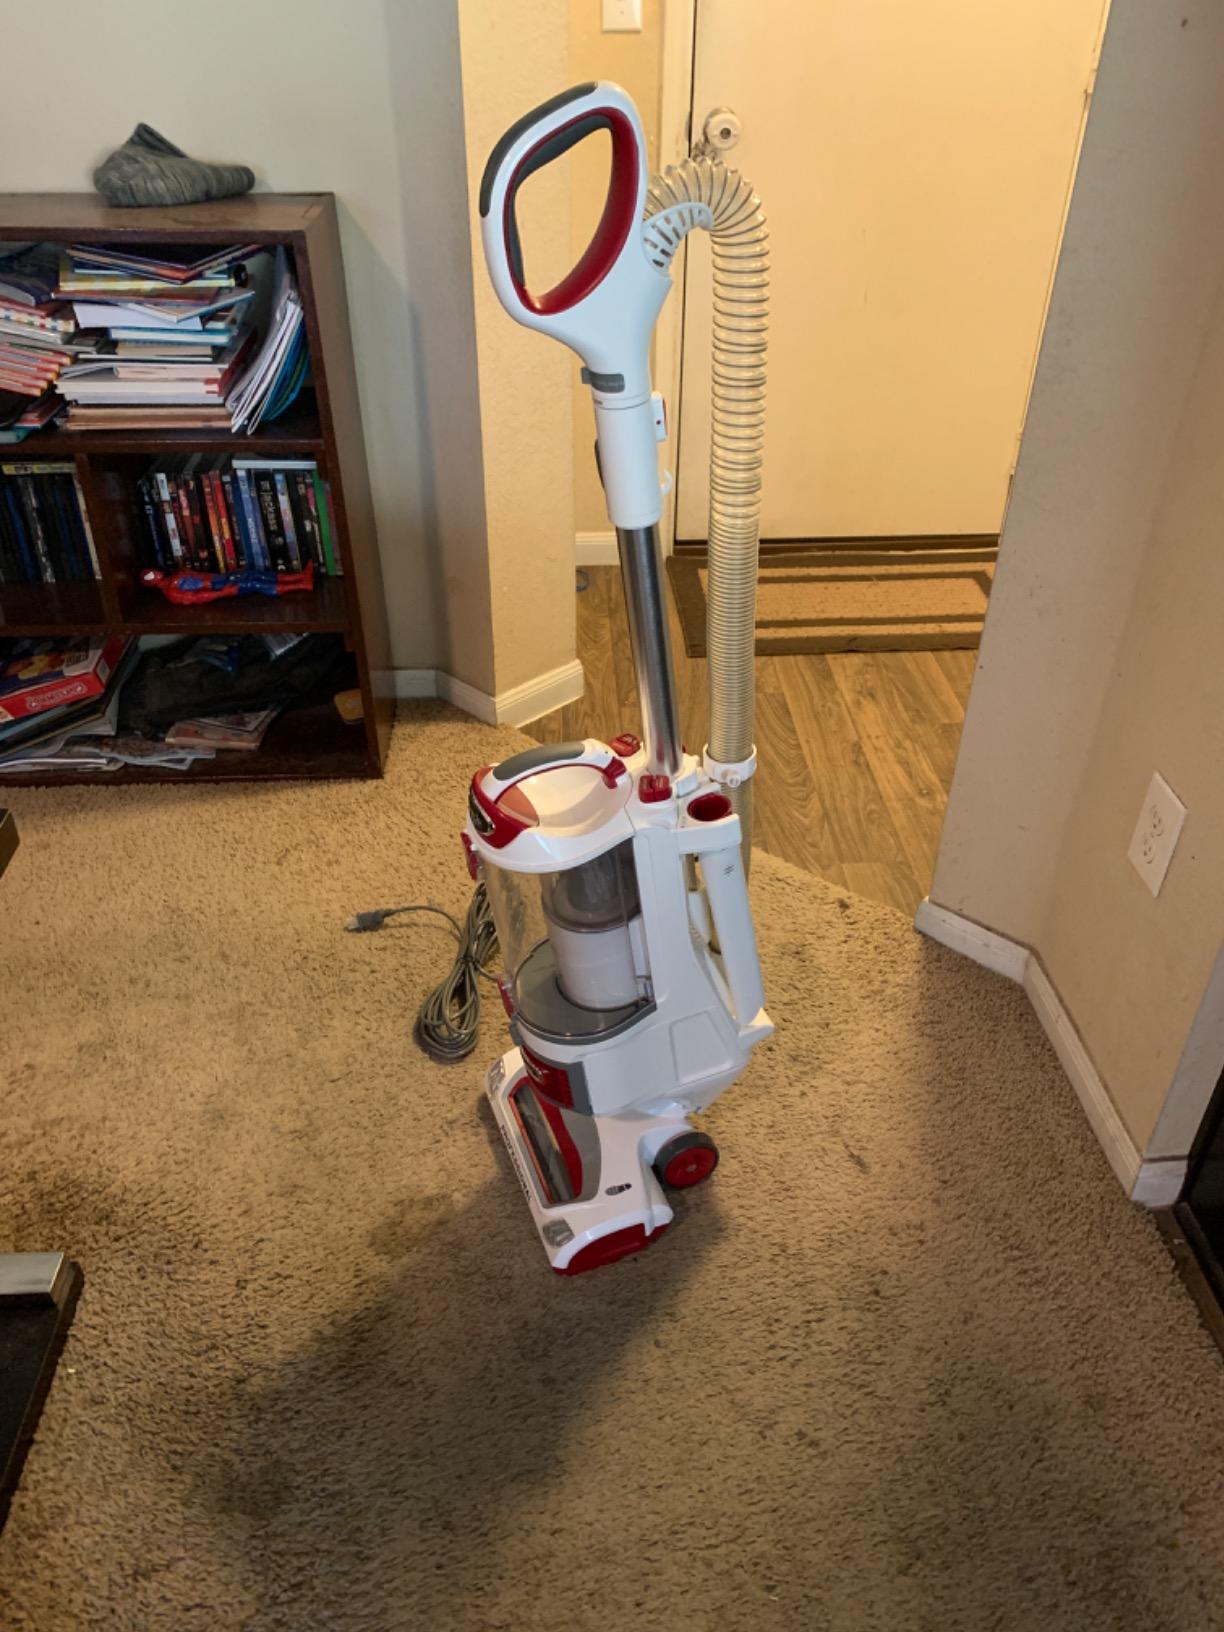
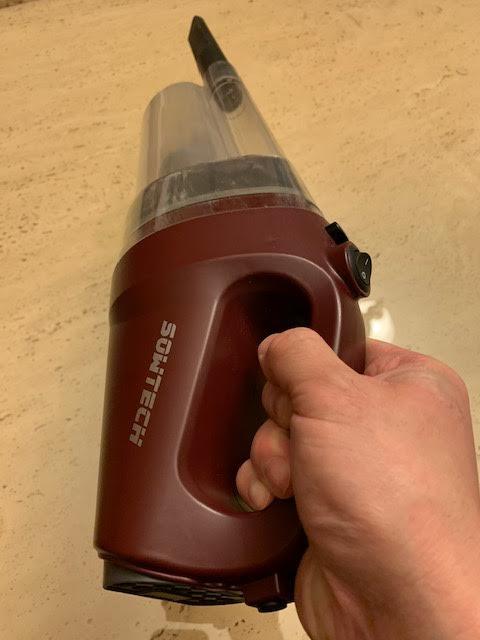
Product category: items_vacuum
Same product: no